Sports in Asia

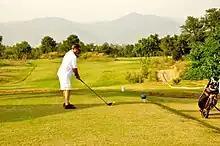
The Islamabad Golf Club in Pakistan

Cricket is a popular sport in South Asia. Five countries have Test status: Afghanistan, Bangladesh, India, Pakistan, and Sri Lanka.